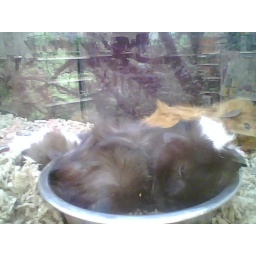
guinea pig in bowl